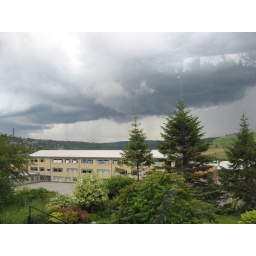
Big black cloud over Halifax/Sowerby Bridge